Albert Fredrik Eggen

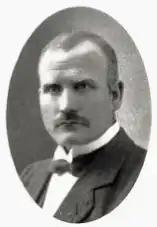
Albert Fredrik Eggen

Albert Fredrik Eggen (29 September 1878 – Levanger, 6 April 1966) was a Norwegian farmer and politician for the Liberal Party.